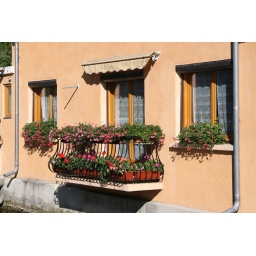
A very cheery series of windows over a river running through a small town.